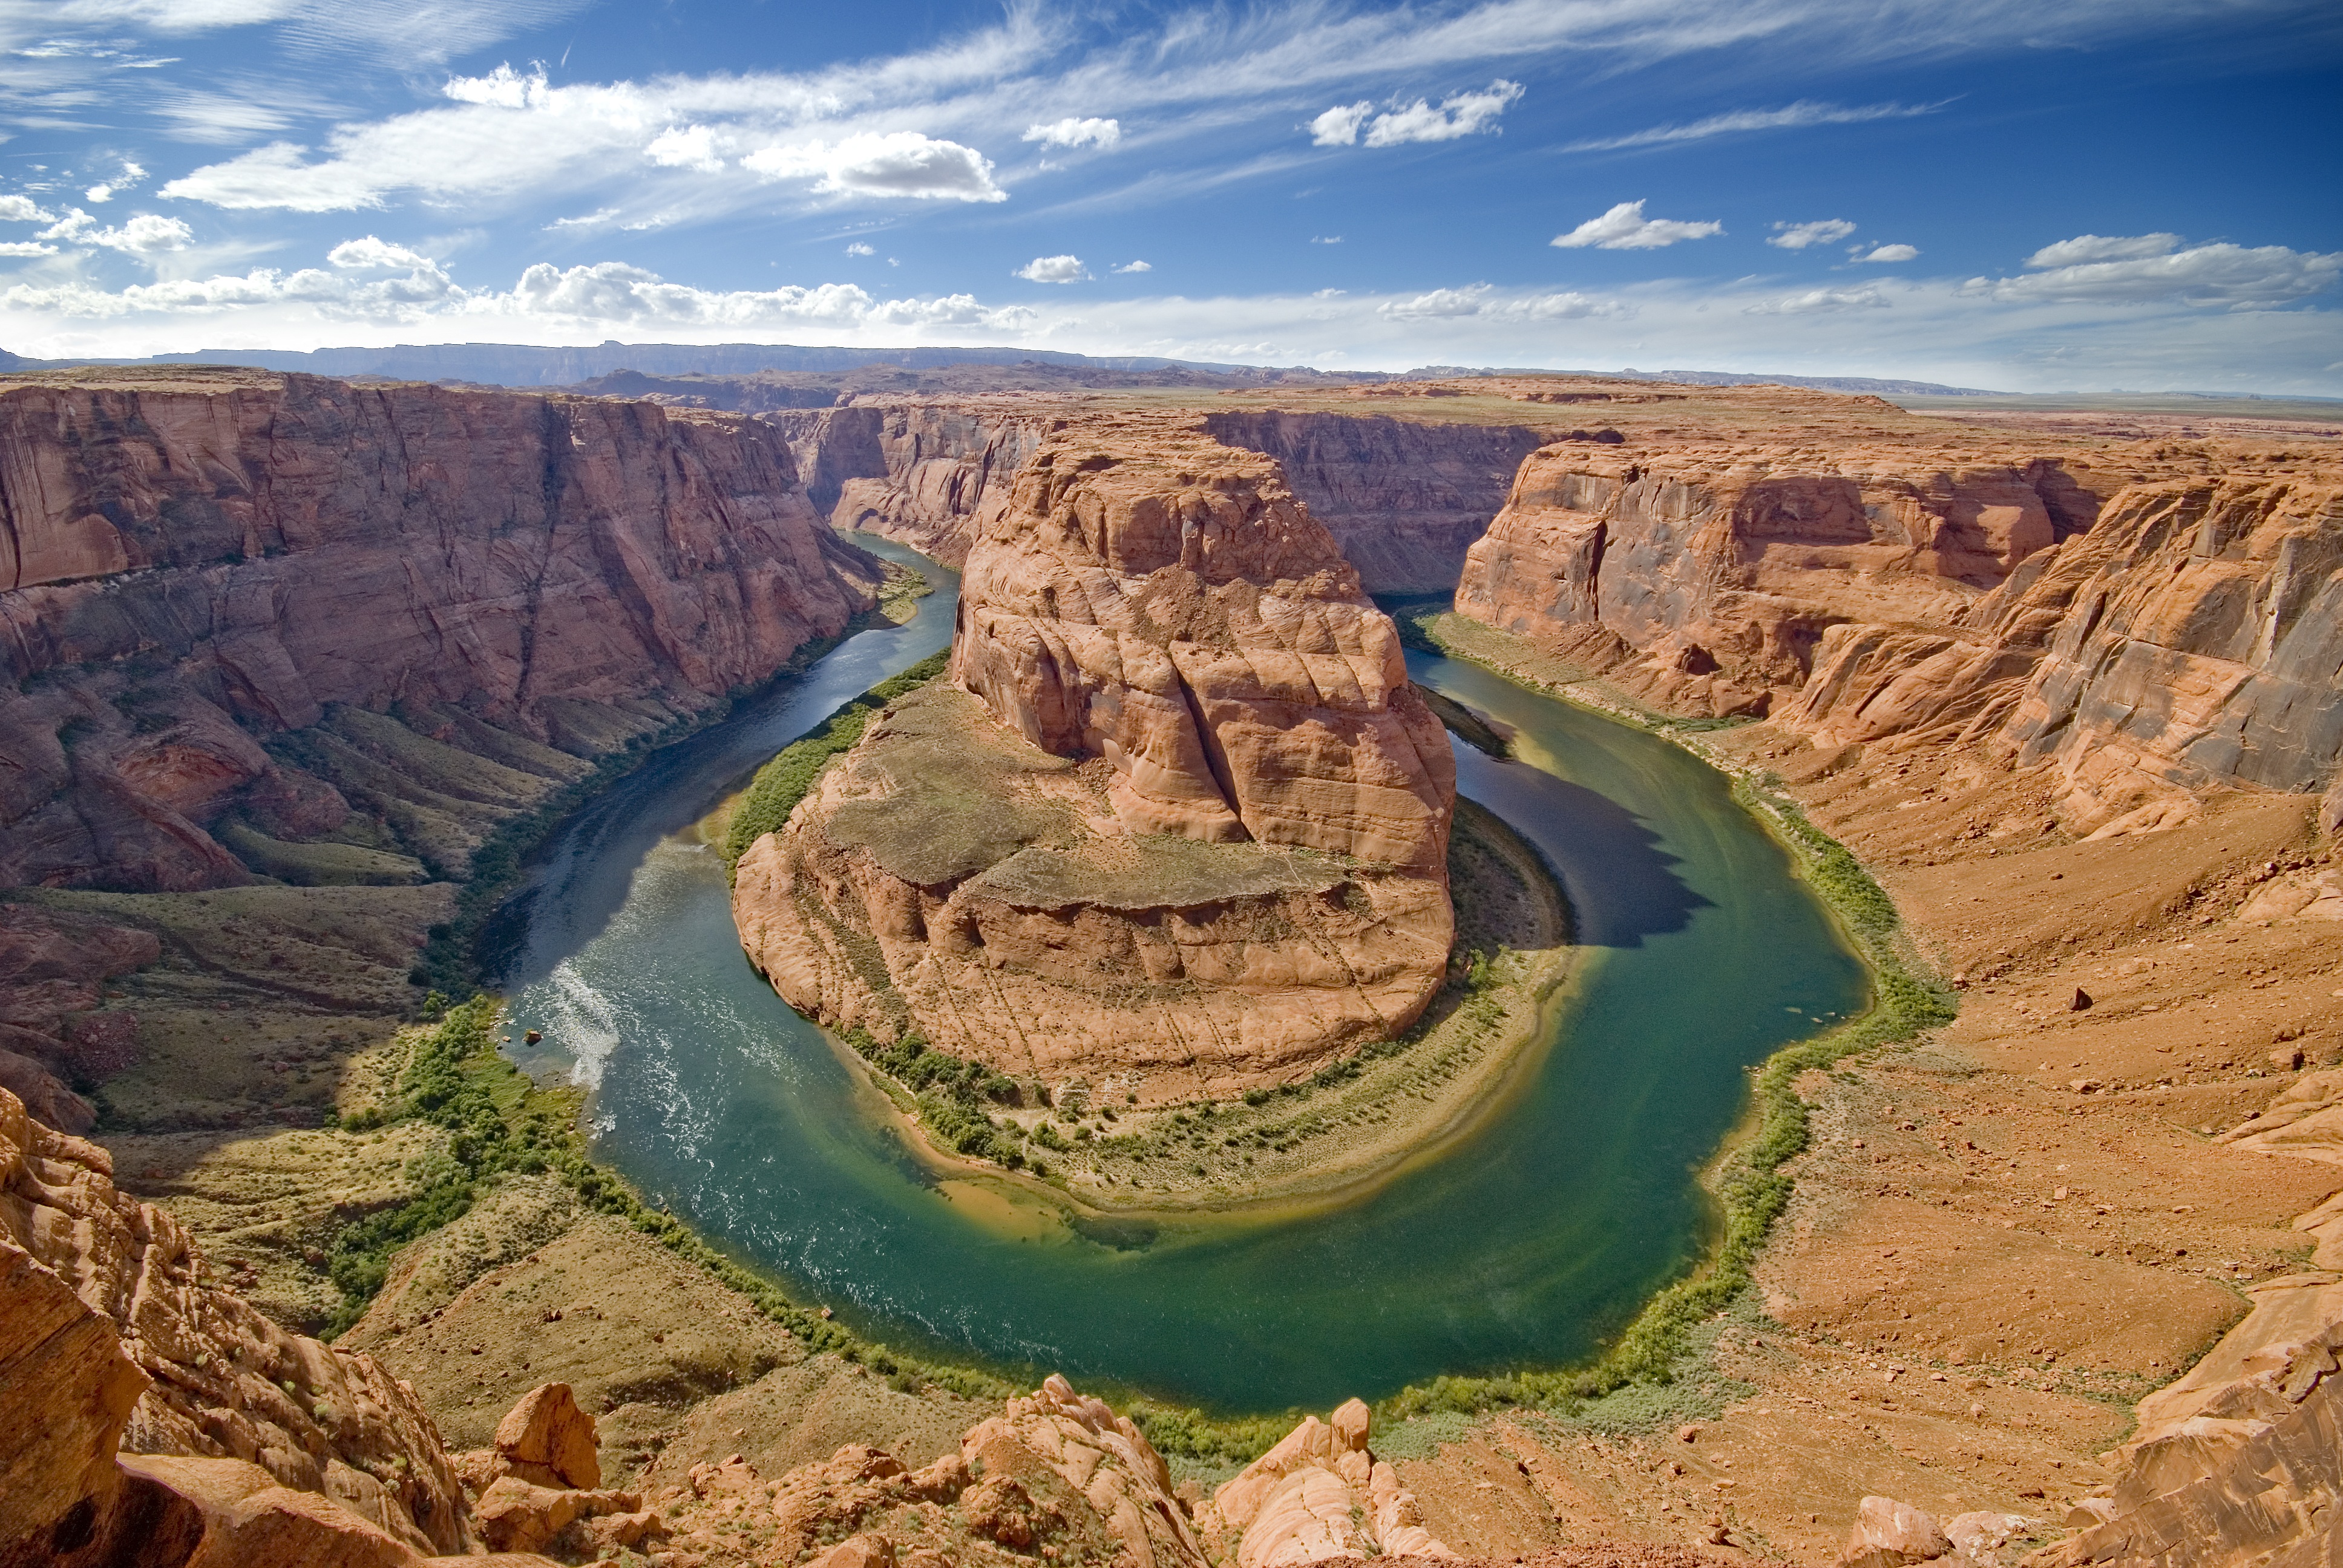
landscape, sky, desert, sandstone, river, valley, formation, dry, cliff, scenic, usa, gorge, canyon, colorful, terrain, national park, erosion, arizona, geology, colorado, badlands, plateau, horseshoe bend, wadi, landform, geographical feature